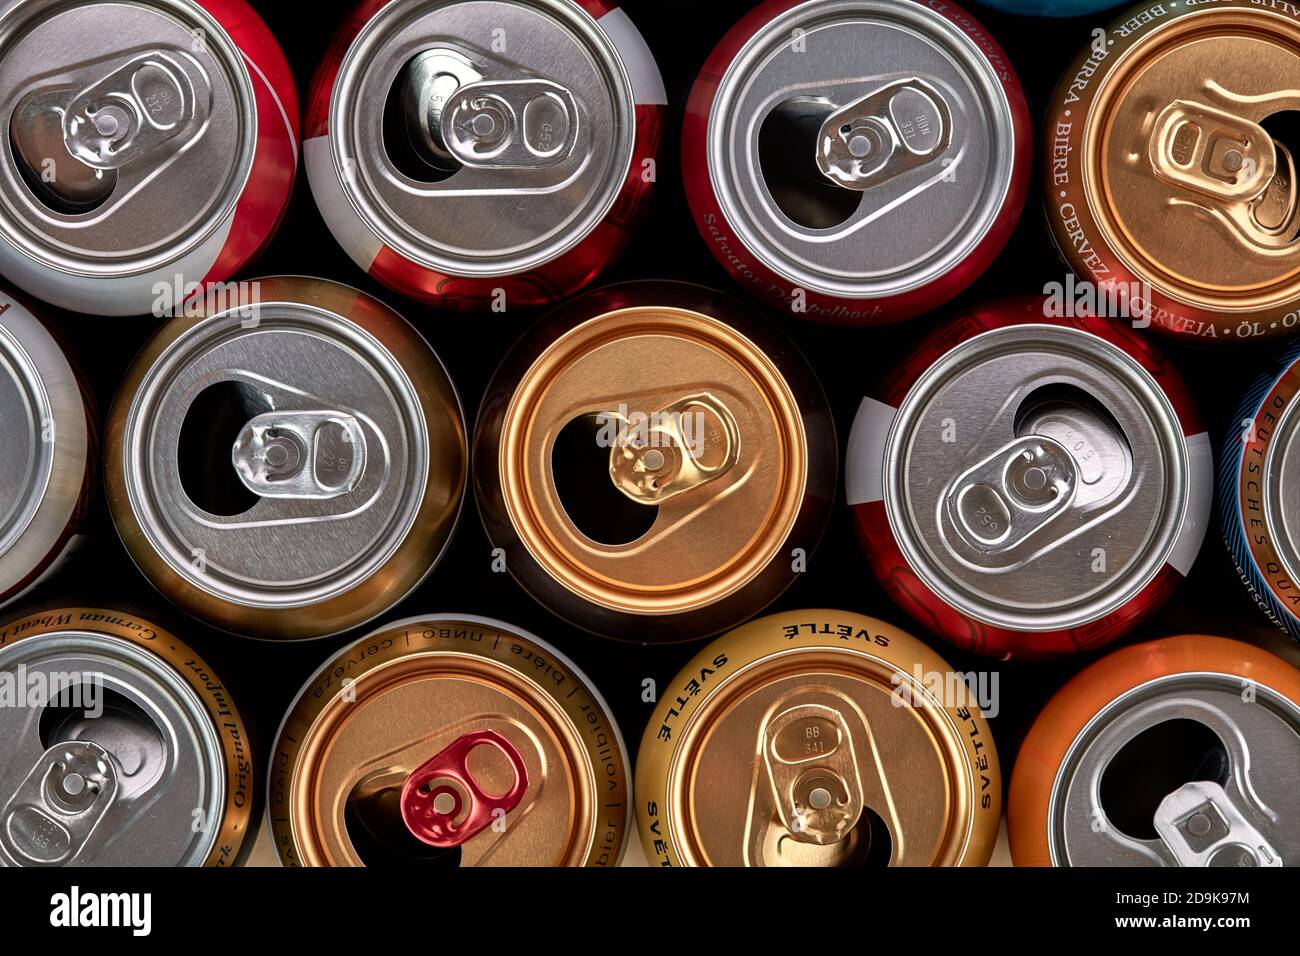
Label: metal